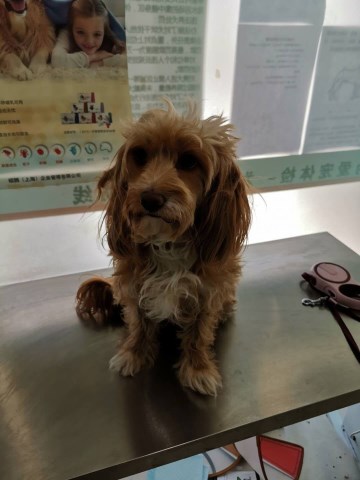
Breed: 7449-n000128-teddy